Wheelies (virtual nightclub)

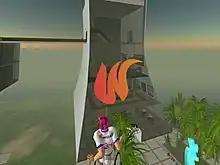
Wheelies Nightclub - May 2007

Wheelies is a disability themed virtual nightclub on the online platform "Second Life". Created by Simon Stevens, it was awarded the Revolutionary Award in 2008 by Gordon Brown.